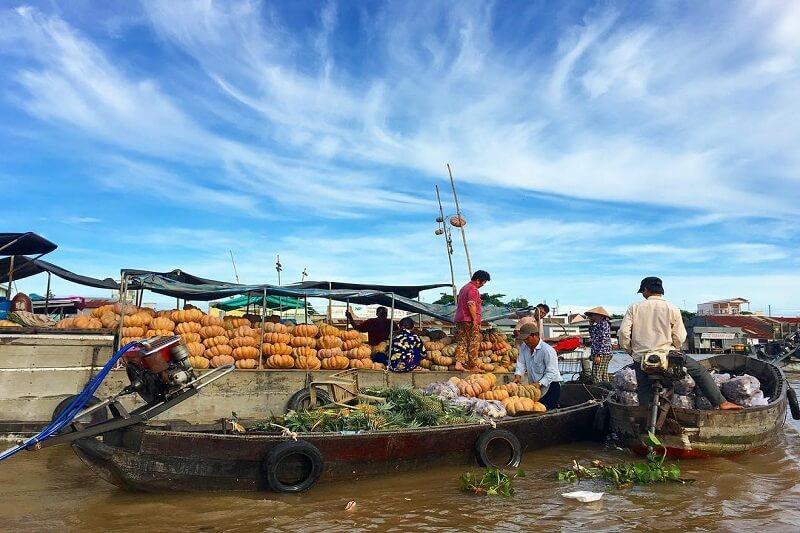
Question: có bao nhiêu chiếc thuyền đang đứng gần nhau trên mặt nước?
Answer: ba chiếc